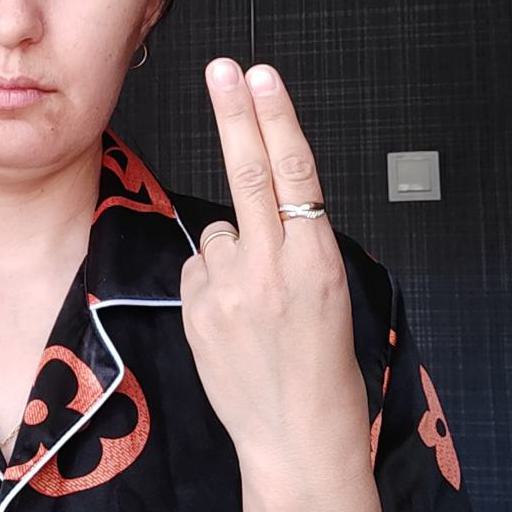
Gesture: two_up_inverted